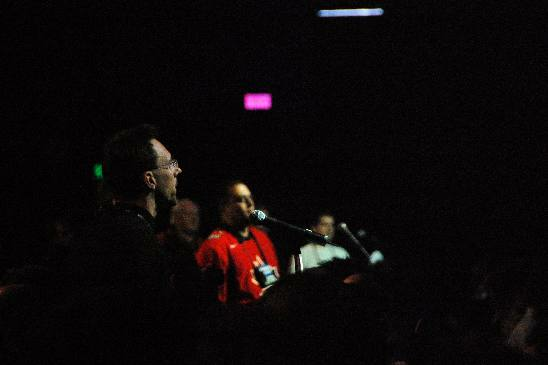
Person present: Yes